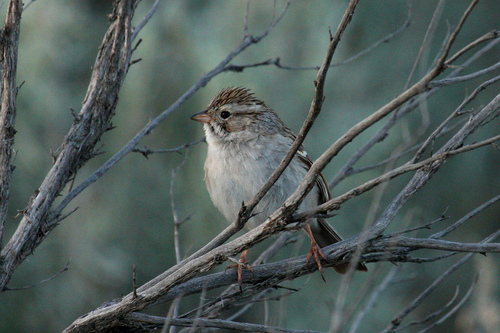
the bird's top of the head is spiky
this pudgy grey bird has orange feet, a small beak, and dark from feathers on its head and tail.
the bird is round with a grey belly and a brown crown and orange tarsals.
a small bird with a white belly, and a spike top on crown.
the plump little bird has a pale gray breast, orange feet, and a spiky dark gray crown.
this bird has wings that are brown and has a white belly that is rotund
this particular bird has a belly that is white and brown
this bird has a white breast and belly, with a multicolored tan and brown crown and a short bill.
this bird has wings that are brown and has a white belly
this small bird has a light gray belly and a spiky crest of brown along its crown.
Species: Brewer Sparrow